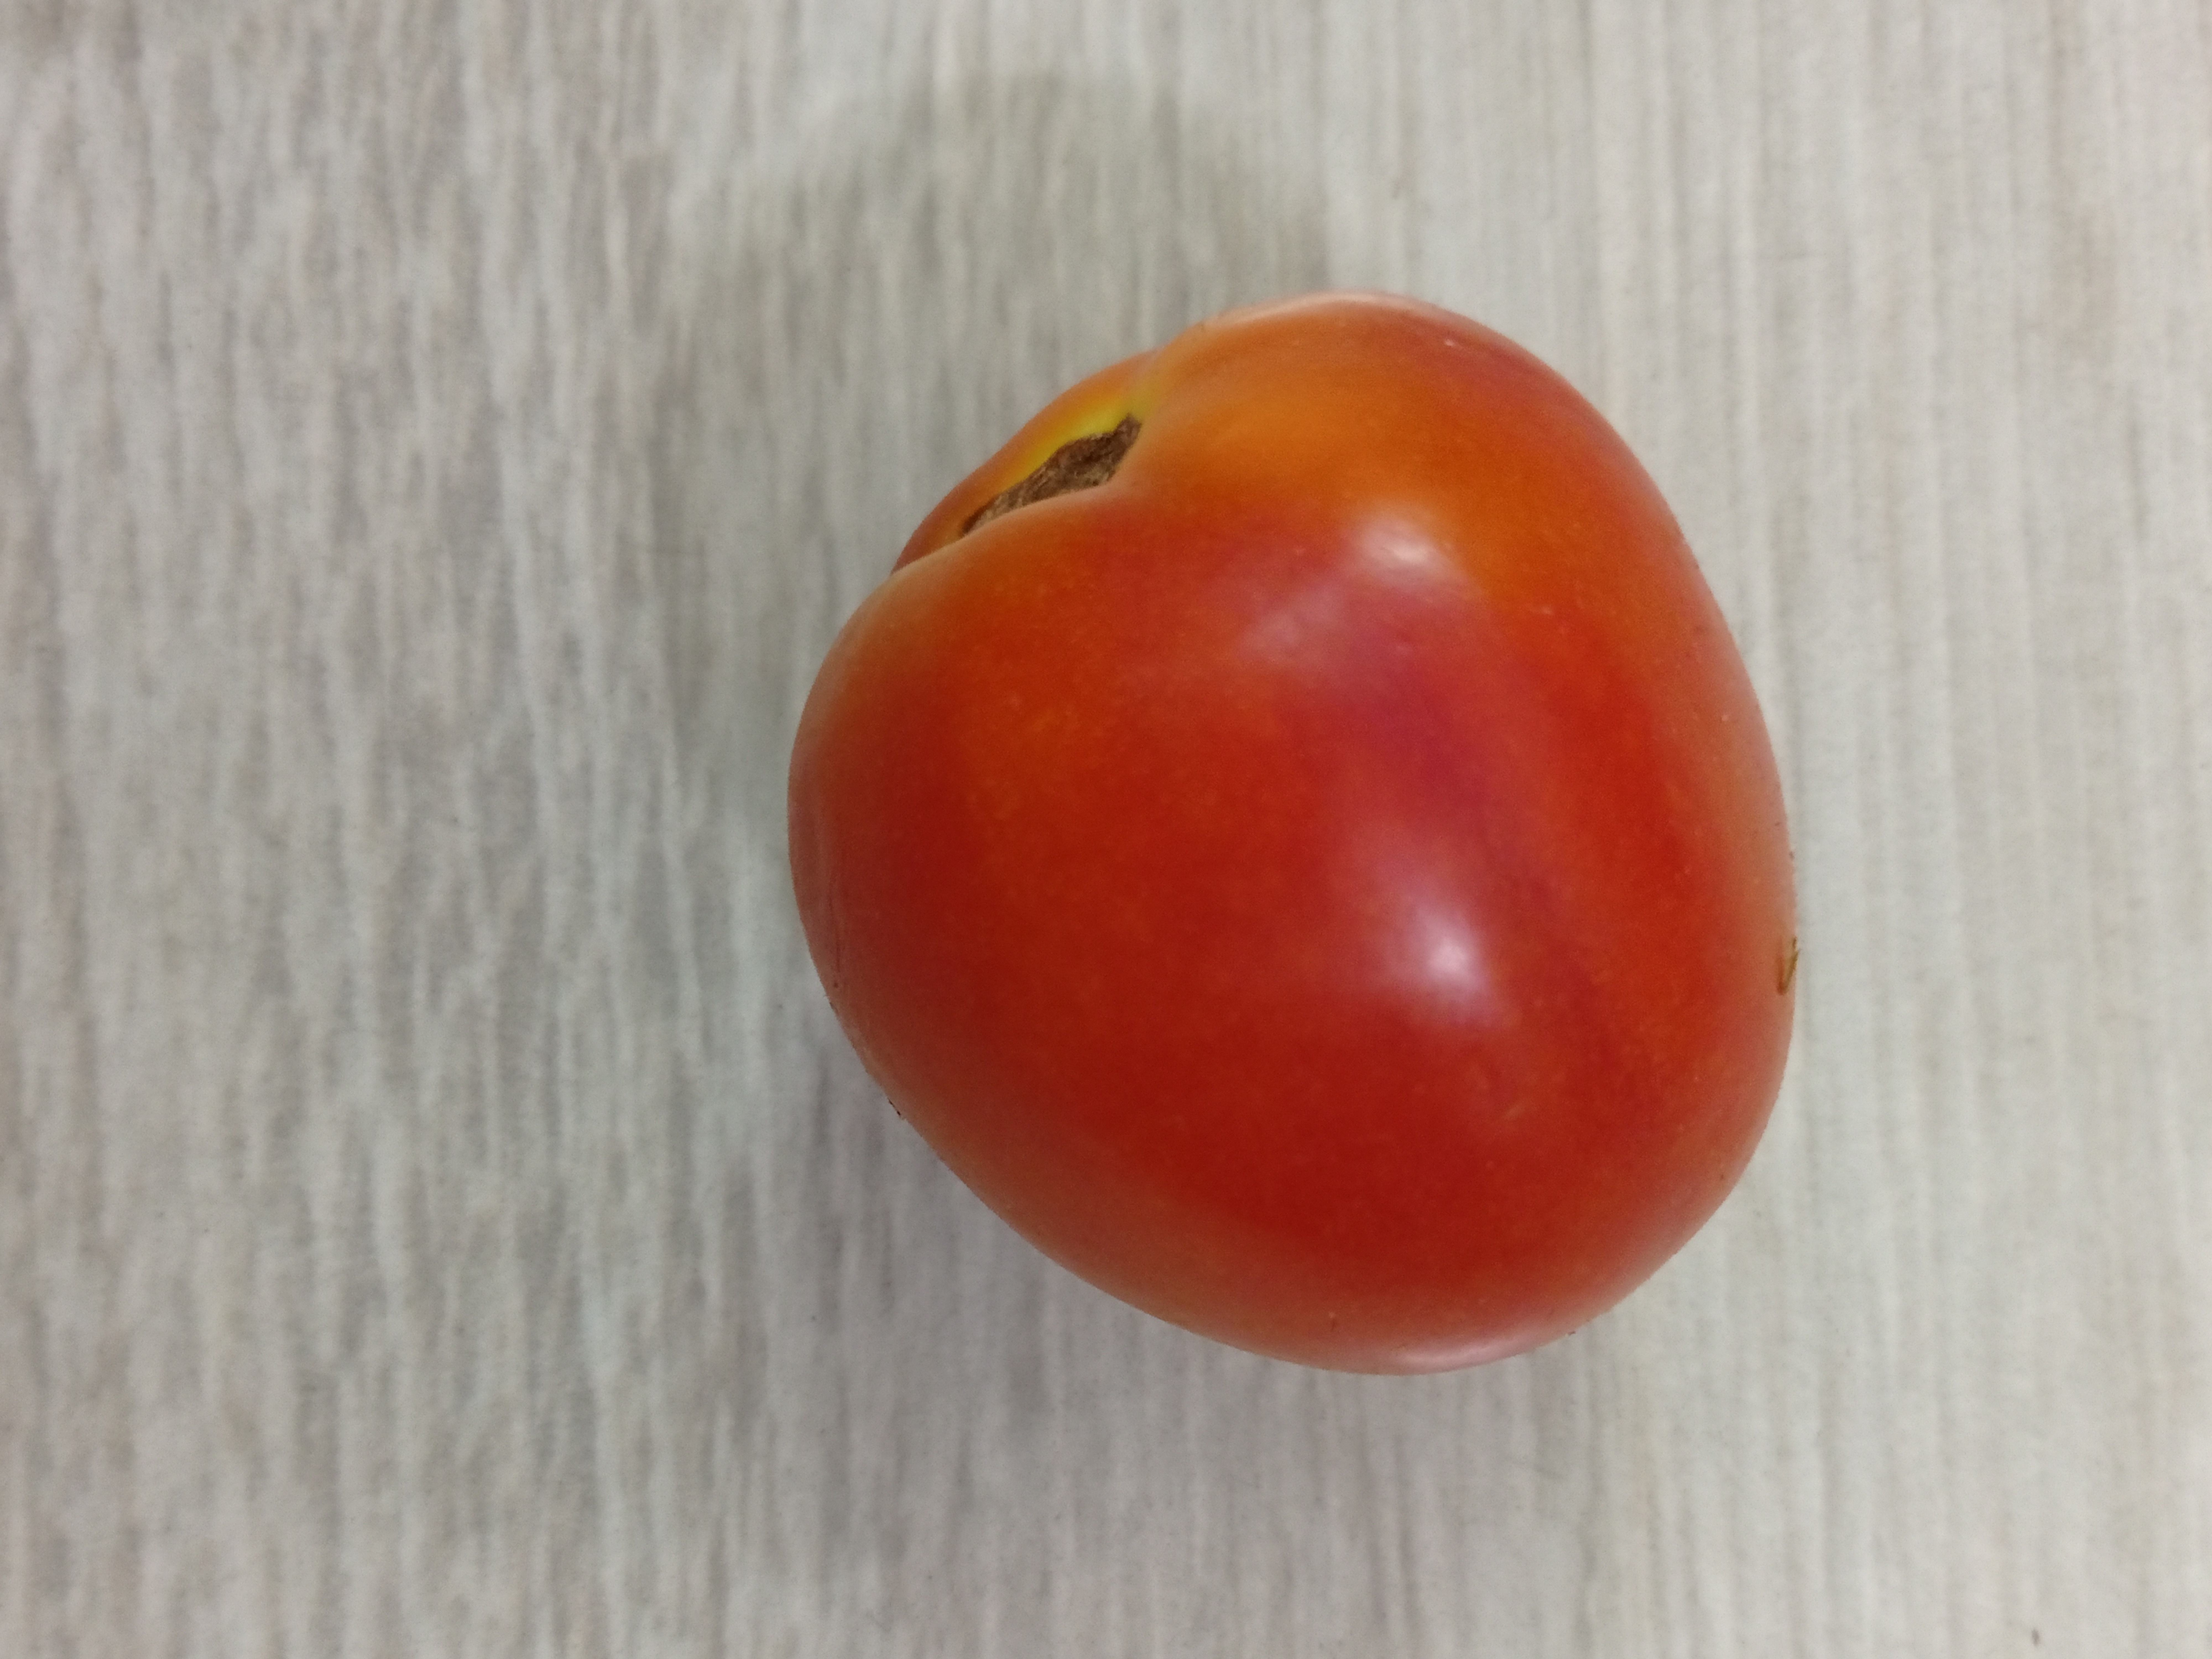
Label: Fresh